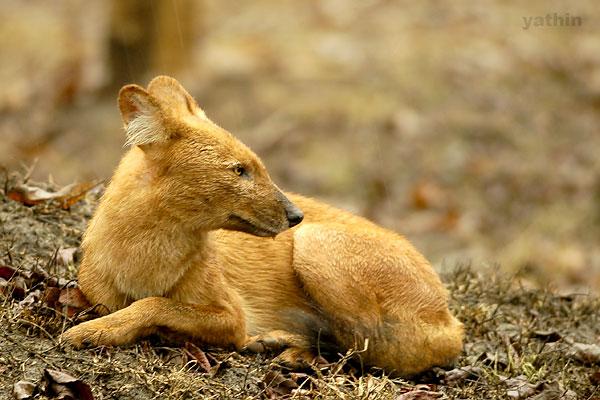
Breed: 209-n000043-dhole